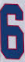
Number: 6